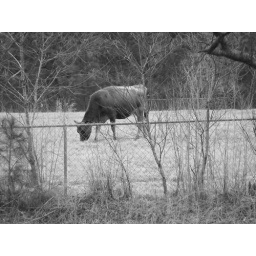
B &amp;amp; W cow grazing in the field across from my Aunt's farm in Greenville, NC.